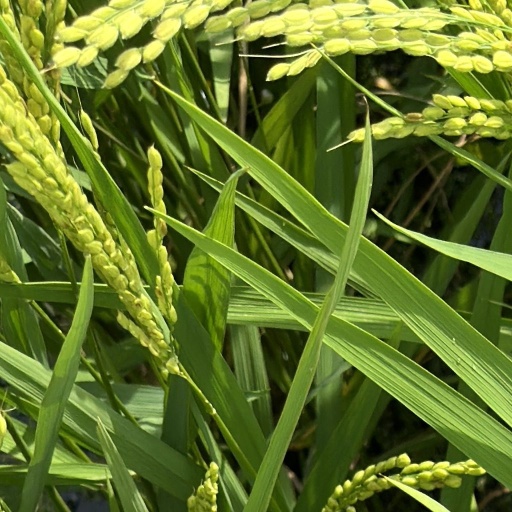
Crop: rice